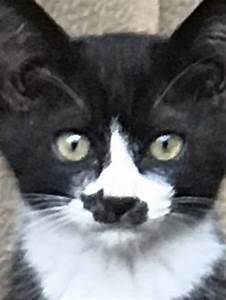
Label: gatto